Mohammad Reza Adelkhani

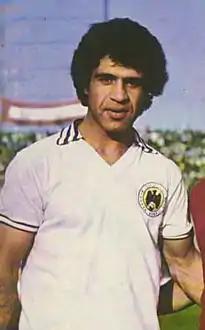
Adelkhani before Shahbaz's match against Persepolis at Aryamehr Stadium in April 1978

Mohammad Reza Adelkhani (born February 13, 1947, in Tehran, Iran) is a retired Iranian footballer and former Iran national football team player.